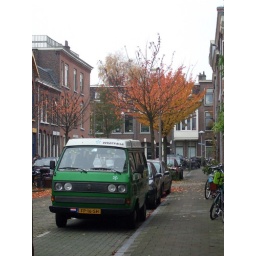
a very colorful street in our neighborhood